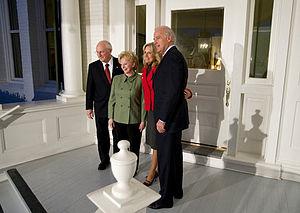
Le Vice-président Dick Cheney et Mme Lynne Cheney accueille le Vice président élu Joe Biden et son épouse Jill Biden au Number One Observatory Circle, à la résidence vice-présidentielle, à l'U.S. Naval Observatory à Washington, D.C